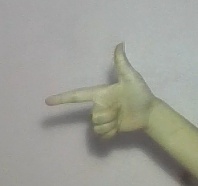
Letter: yaa